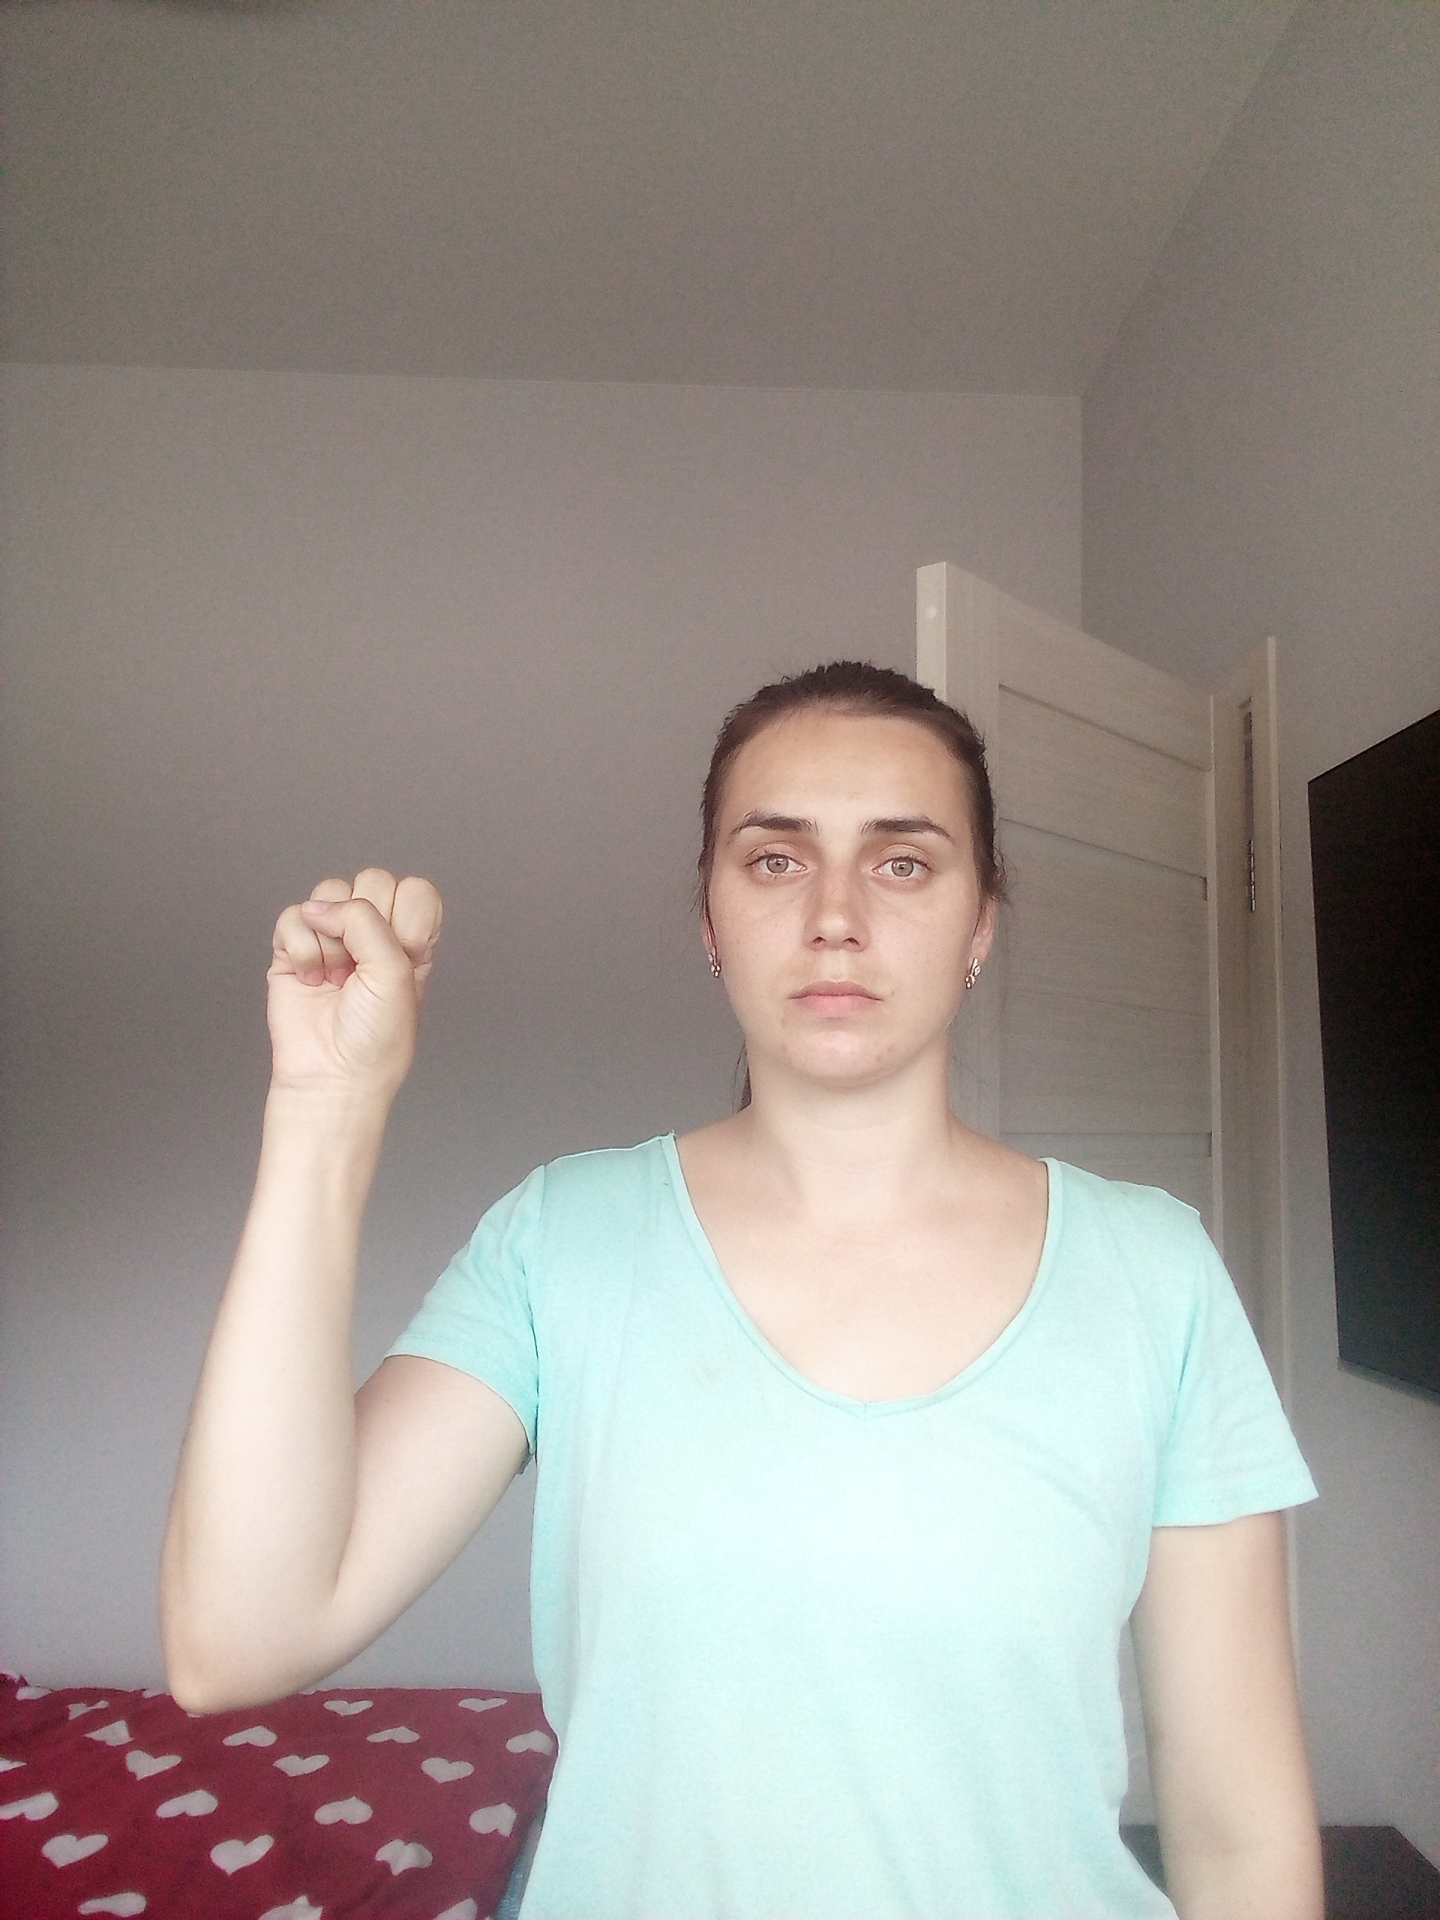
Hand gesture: fist